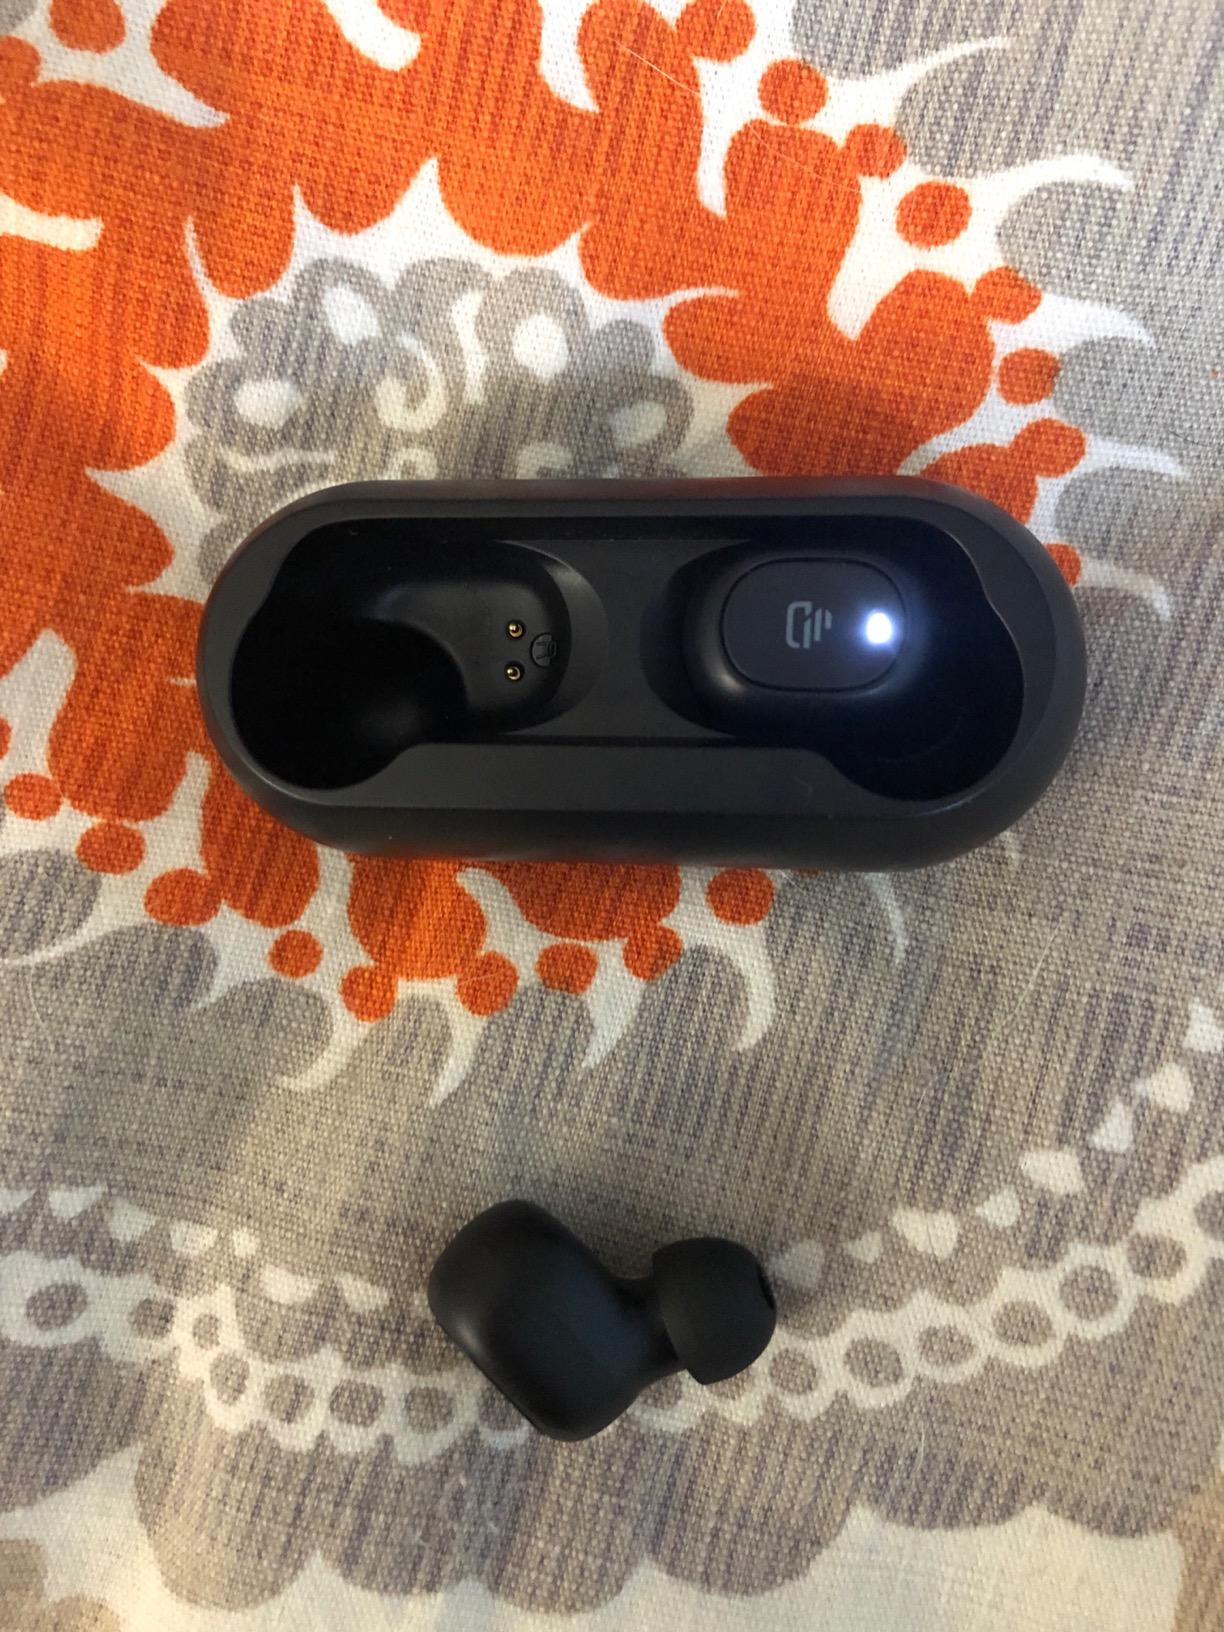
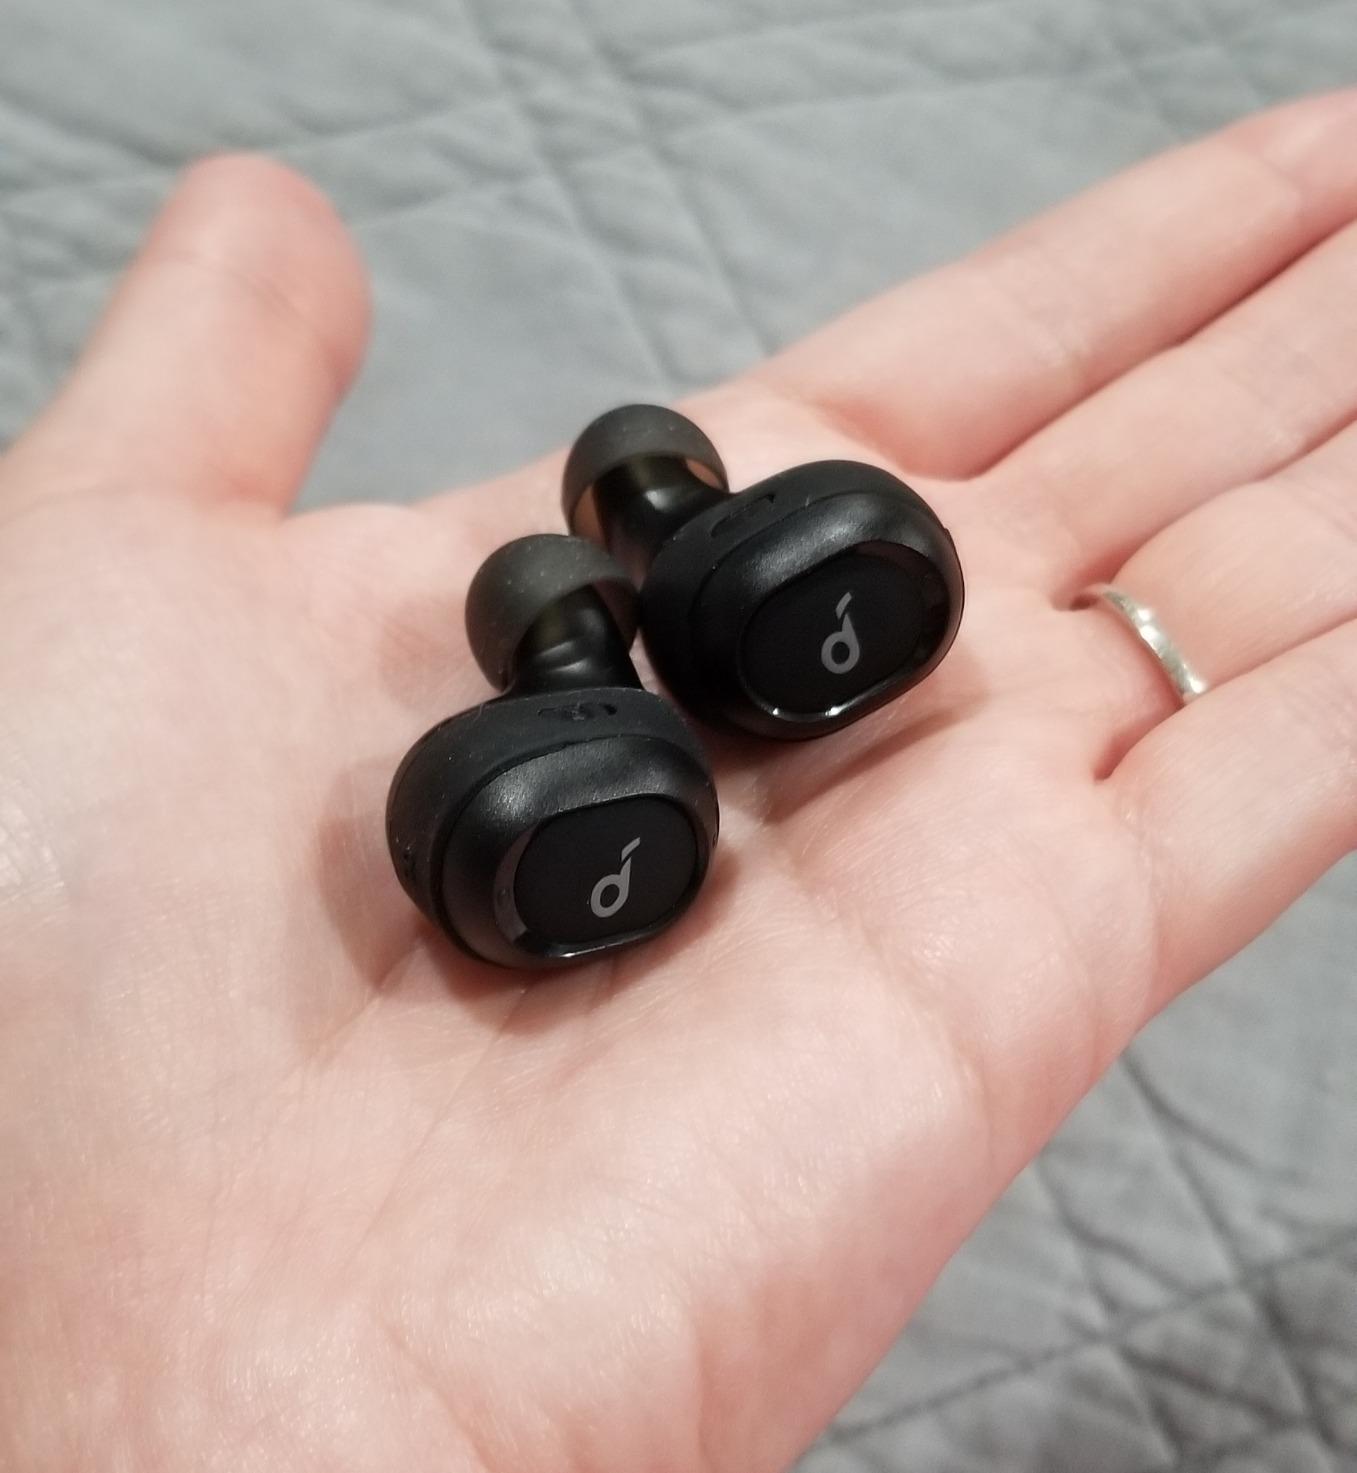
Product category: earbuds
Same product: no